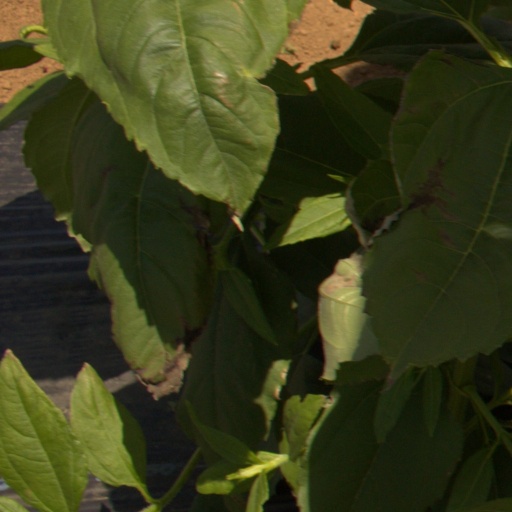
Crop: Jerusalem artichoke